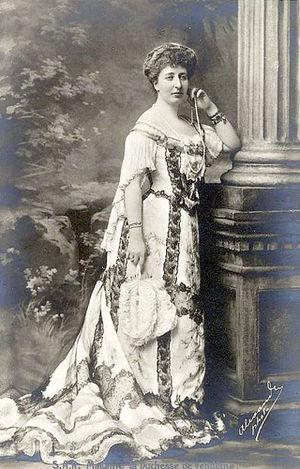
S. A. R. princesse Henriette de Belgique, la duchesse de Vendôme et princesse d'Orléans par mariage
Henriette Marie Charlotte Antoinette de Belgique, princesse de Belgique, princesse de Saxe-Cobourg et Gotha, duchesse en Saxe et, par son mariage, duchesse de Vendôme, née le 30 novembre 1870 au palais du comte de Flandre, à Bruxelles et morte le 28 mars 1948 à Sierre, est la fille de Philippe de Belgique, comte de Flandre, frère du roi Léopold II, et de la princesse Marie de Hohenzollern-Sigmaringen.
Cet article est une liste des comtesses puis duchesses d'Alençon. L'apanage a souvent été attribué à un frère cadet du roi de France.
Cet article présente l'arbre généalogique de la maison royale de Belgique, depuis Léopold Iᵉʳ de Belgique, premier roi des Belges.